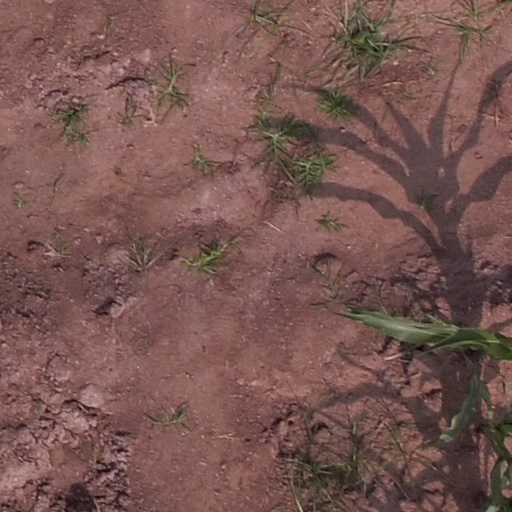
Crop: maize; corn